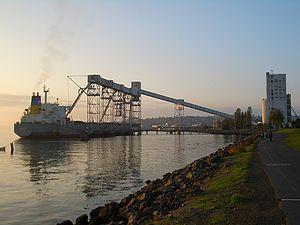
La manutention de matériaux en vrac est un domaine d'ingénierie centré sur la conception et la fabrication d'équipements utilisés pour la manutention de matériaux secs, sans emballage et divisés tels que minerais, charbon, céréales, copeaux de bois, sable, gravier, pierre en vrac, poudres et autres matériaux en vrac. Les matériaux en vrac désignent tout matériau solide et fluide. La manutention du vrac concerne les déplacements, les traitements ou l'entreposage de la matière.